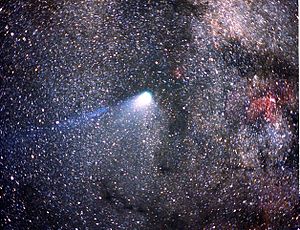
Giotto (rumsonde)
Halleys Komet fra Jorden
Giotto er navnet på ESA's første rumsonde. Halleys Komet besøger det indre solsystem hvert 76. år og dens bane er godt kendt. Da Halleys Komet ville komme forbi i 1986, besluttede ESA, at Europa var moden til sin første selvstændige rummission, udenfor Jordens tyngdefelt. Renæssancemaleren Giotto di Bondone havde afbildet en komet, der med stor sandsynlighed er Halleys Komet, på hans billede med Jesus og de tre vise mænd. Han havde set Halleys Komet i 1301 og tolkede ledestjernen over Bethlehem som en komet.